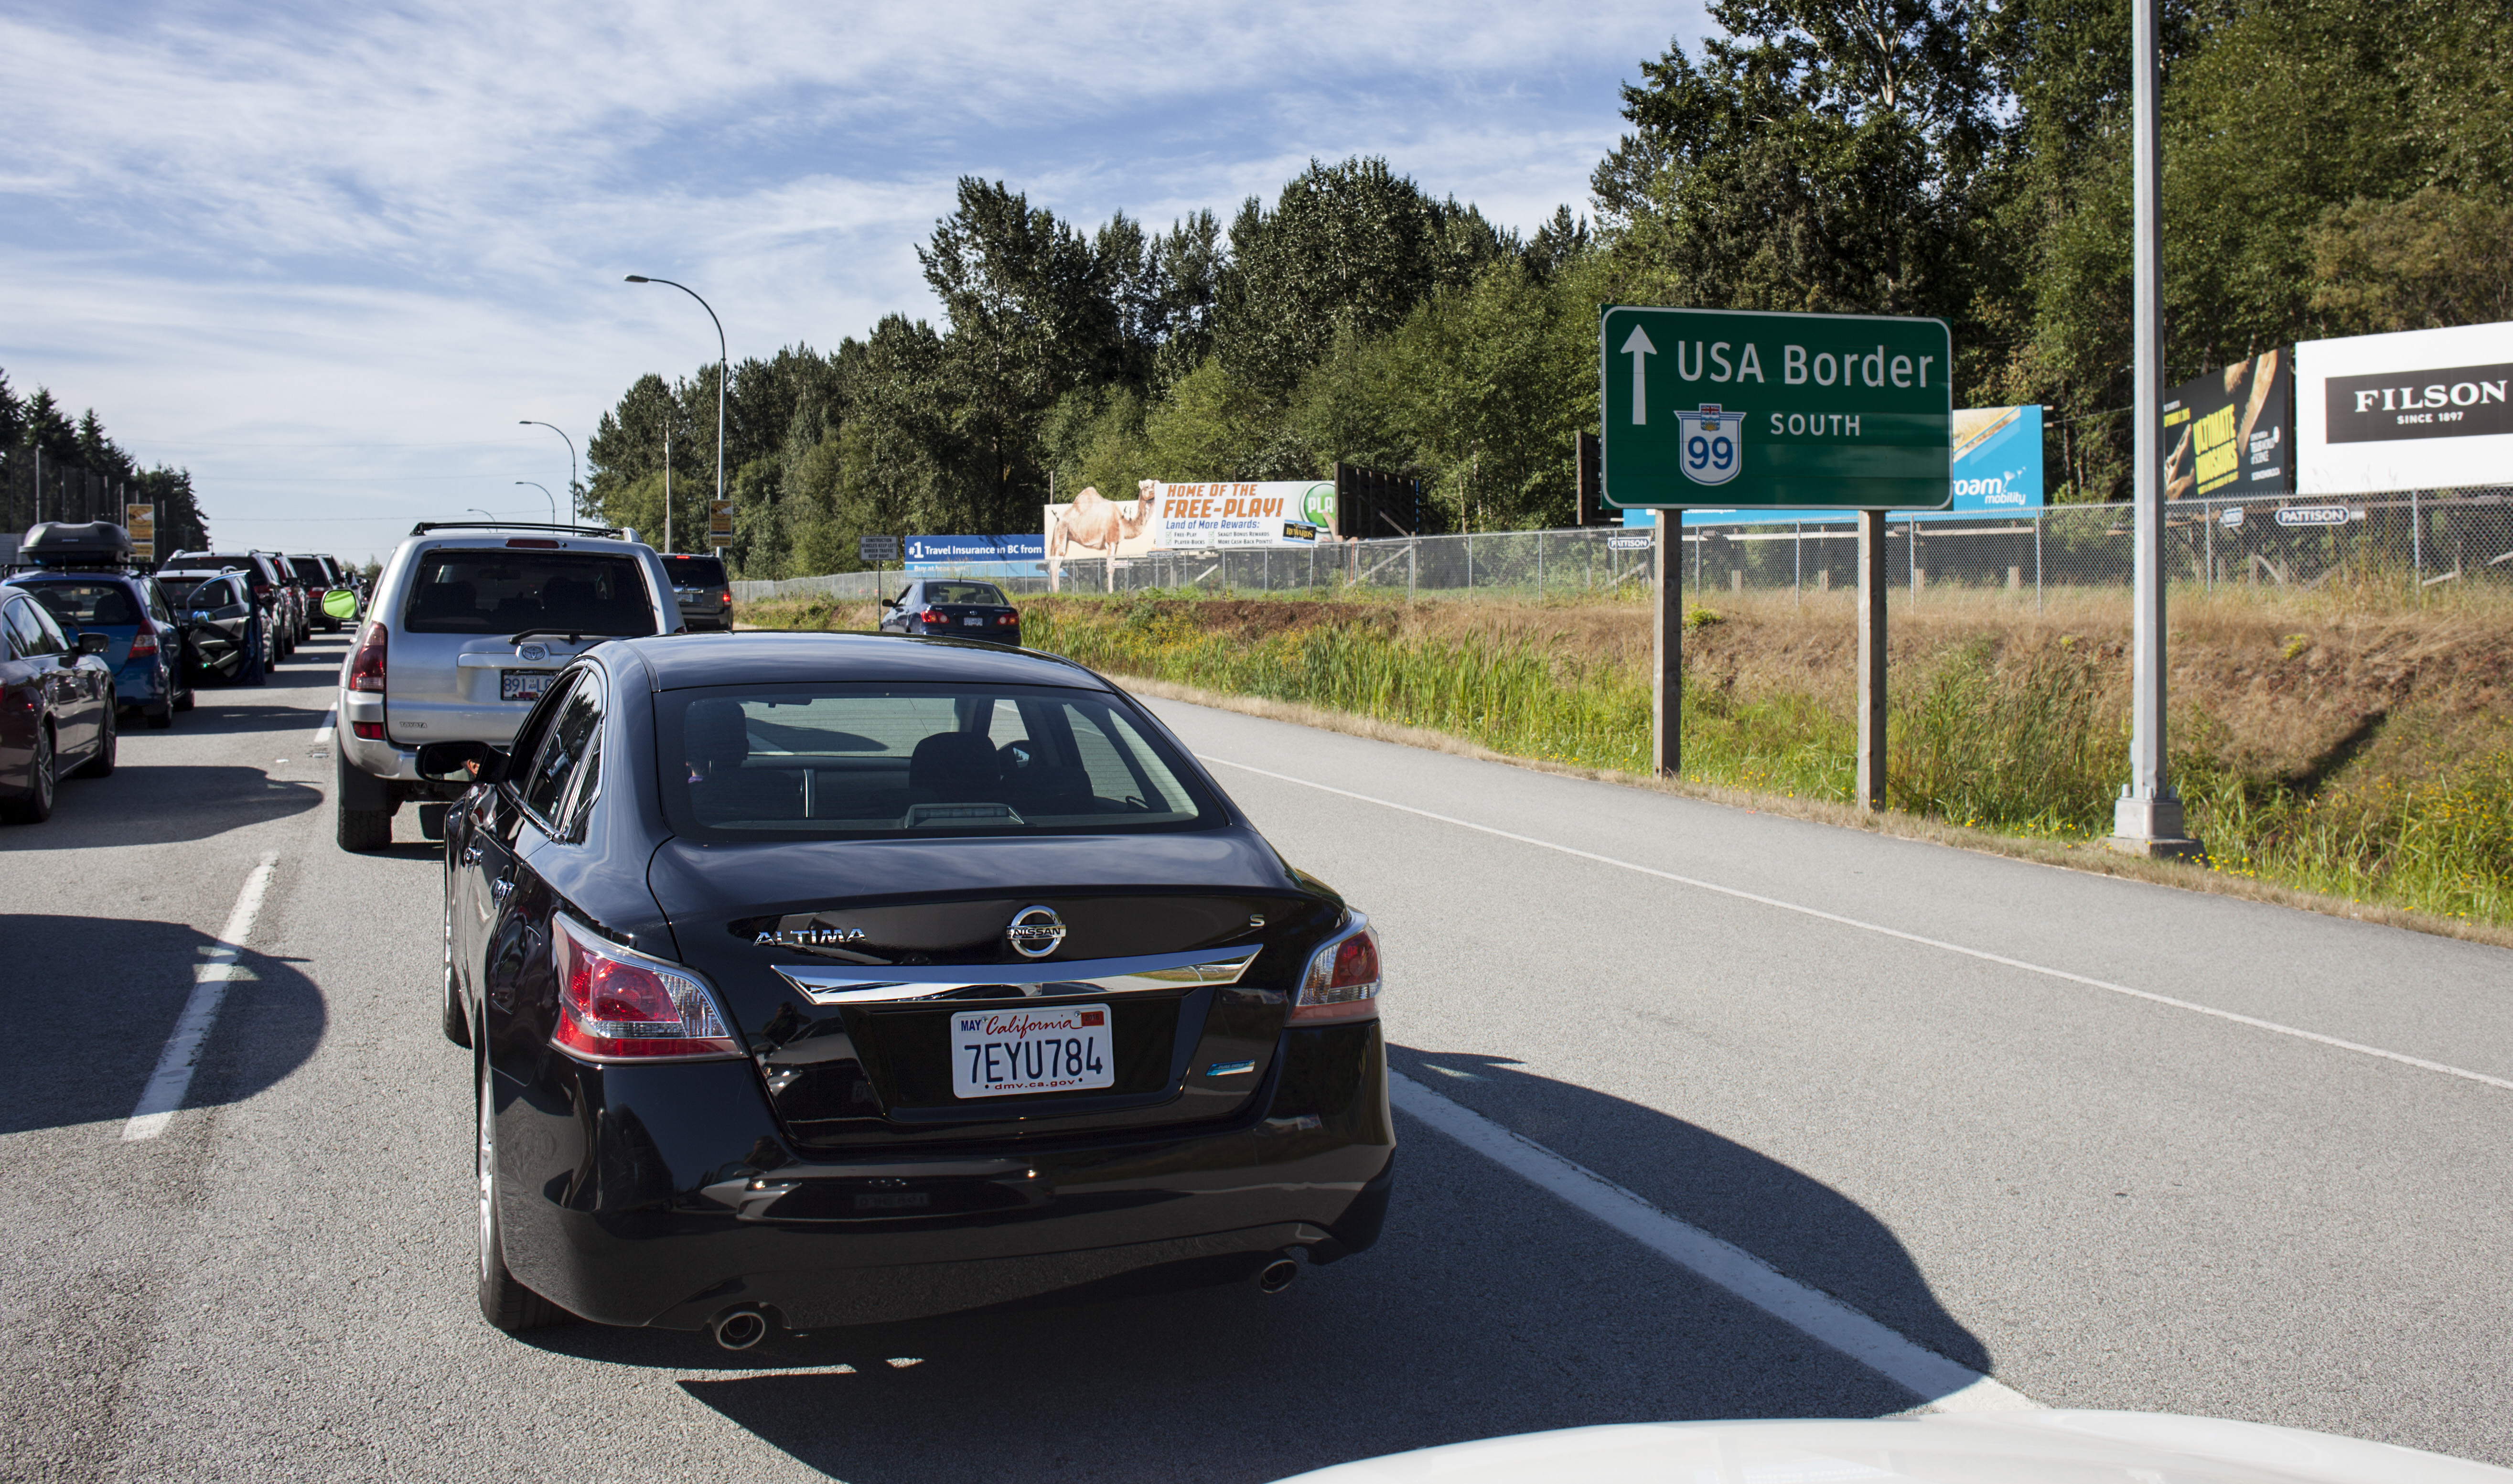
car, driving, vehicle, 2015, sedan, 365, stoppedintraffic, 3652015imstillstanding, boarder, usacanada, automobile make, automotive exterior, vehicle registration plate